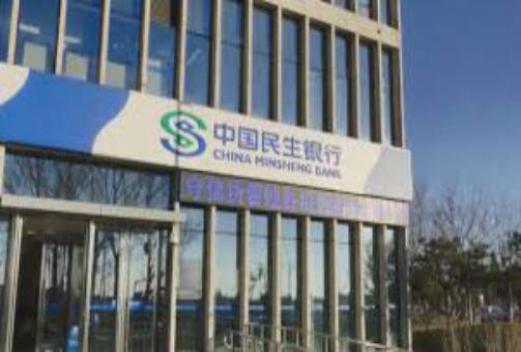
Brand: minsheng
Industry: Others